Cliff Cottage

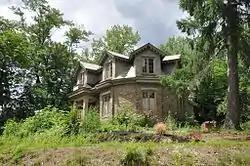

The Cliff Cottage is a historic cottage at 187 Mill Street (at its corner with Cliff Street) in Southbridge, Massachusetts. Built before 1855, it is a distinctive combination of Greek Revival and Gothic features executed in stone. It was listed on the National Register of Historic Places in 1989.